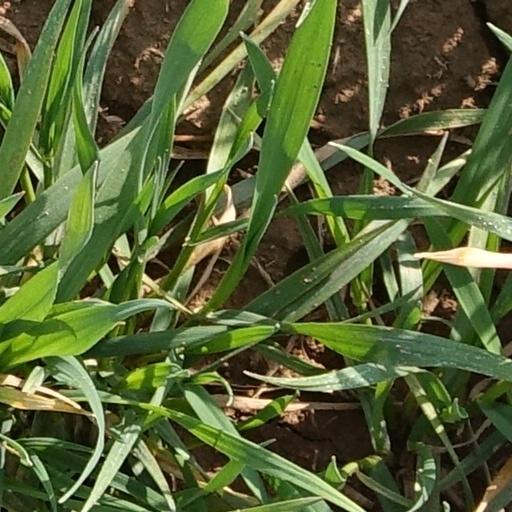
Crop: wheat